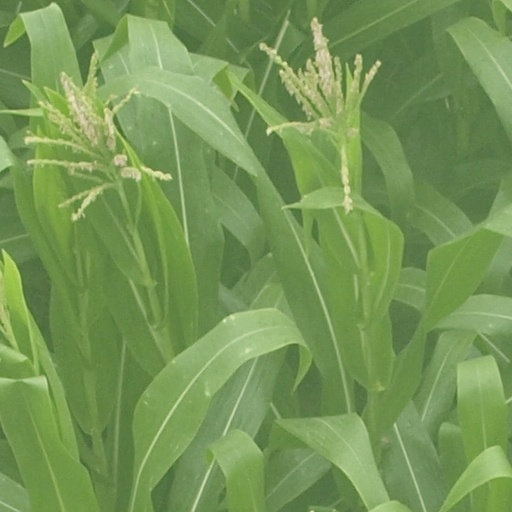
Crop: maize; corn